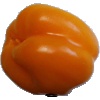
Label: Pepper Yellow 1